Truss bridge

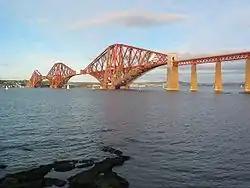
Forth Bridge, crossing the Firth of Forth in eastern Scotland

Most trusses have the lower chord under tension and the upper chord under compression. In a cantilever truss the situation is reversed, at least over a portion of the span. The typical cantilever truss bridge is a "balanced cantilever", which enables the construction to proceed outward from a central vertical spar in each direction. Usually these are built in pairs until the outer sections may be anchored to footings. A central gap, if present, can then be filled by lifting a conventional truss into place or by building it in place using a "traveling support". In another method of construction, one outboard half of each balanced truss is built upon temporary falsework. When the outboard halves are completed and anchored the inboard halves may then be constructed and the center section completed as described above.